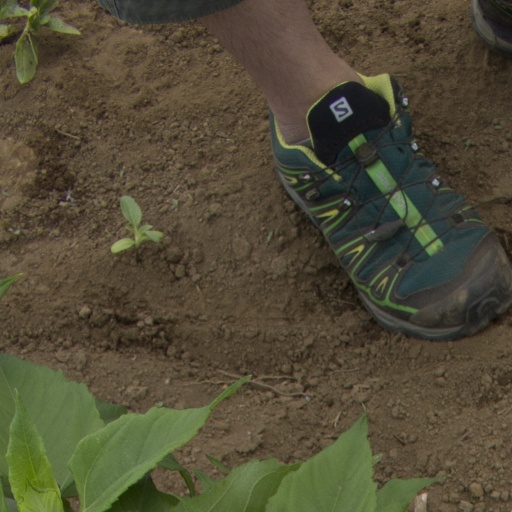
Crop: Jerusalem artichoke